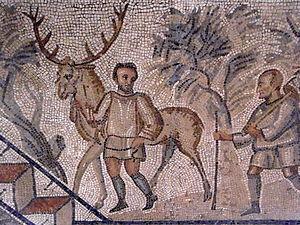
Mosaïque de Lillebonne - détail
Juliobona était une cité gallo-romaine fondée au Iᵉʳ siècle sous l'empereur Auguste. C'était le chef-lieu de la cité des Calètes qui peuplaient l'actuel Pays de Caux. C'est l'actuelle ville de Lillebonne, dans le département de Seine-Maritime.
La grande mosaïque de Lillebonne est une mosaïque d’époque romaine, trouvée en 1870 à Lillebonne, ancienne Juliobona. Lors de sa découverte, elle mesurait 8,56 m sur 6,80 m. On estime qu'elle date de la fin du IIIᵉ ou du IVᵉ siècle apr. J.-C., même si la datation ne peut être précisée davantage.